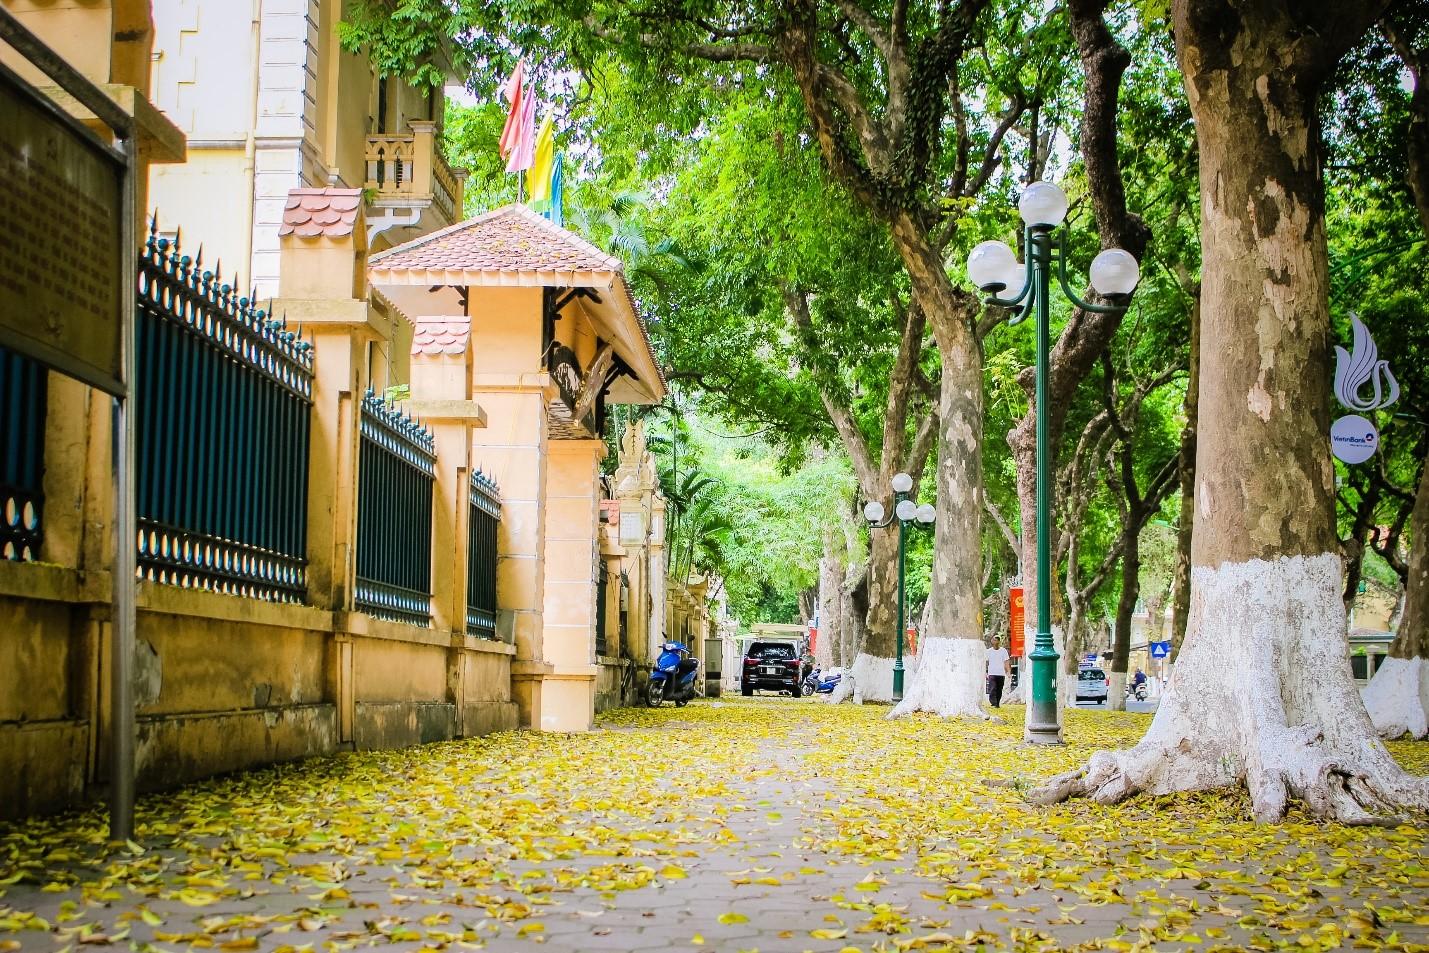
những chiếc lá vàng rơi đang nằm trên vỉa hè